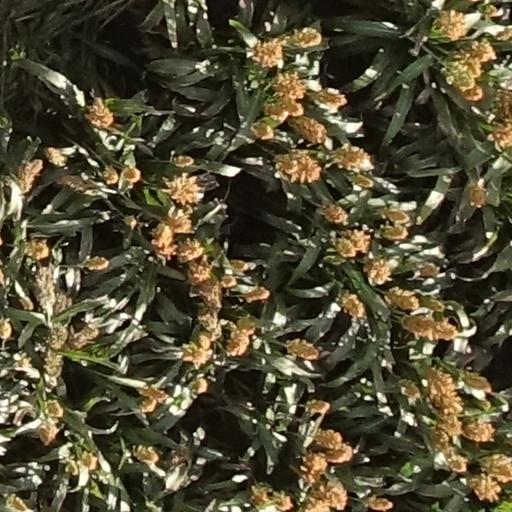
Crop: sorghum